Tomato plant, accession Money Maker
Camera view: horizontal (90 deg, fisheye); turntable rotation: 0 degrees
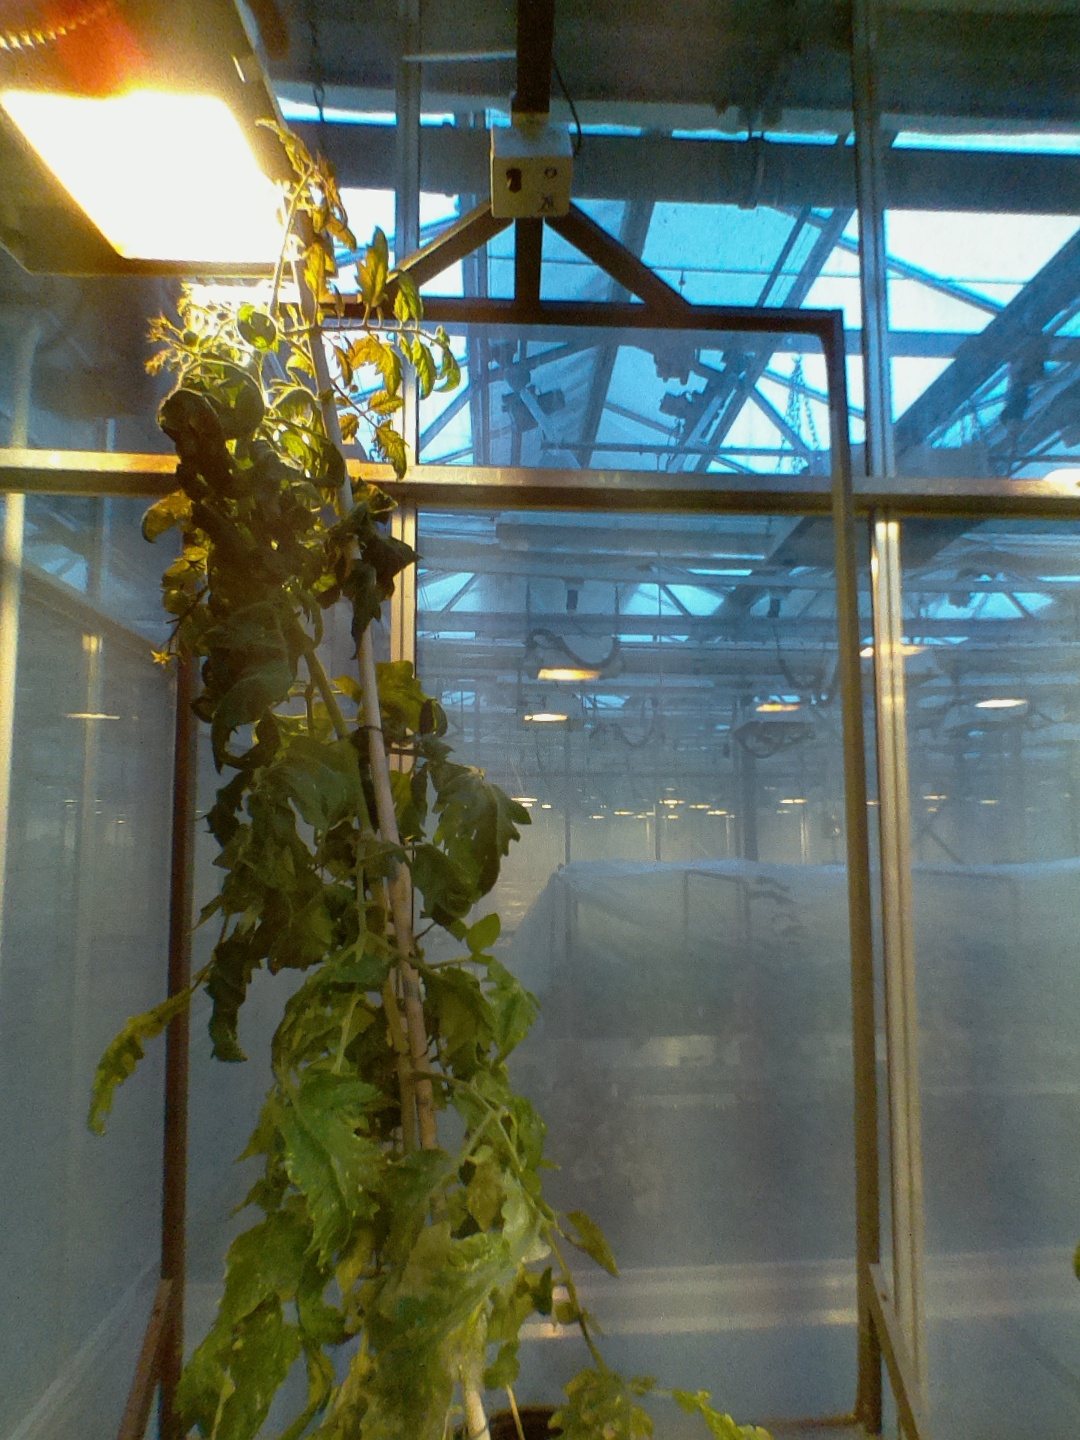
BBCH growth stage 75: 50%-60% of final fruit size